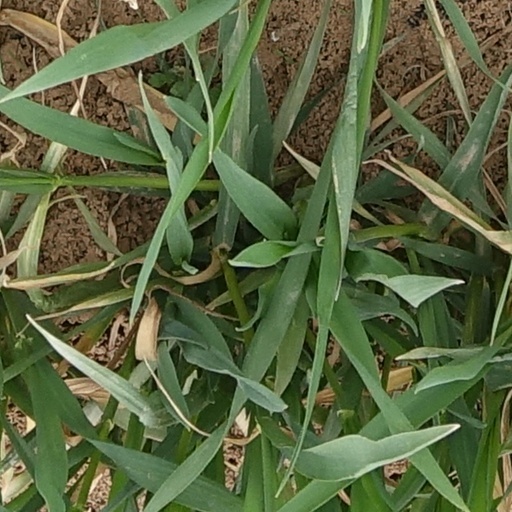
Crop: wheat